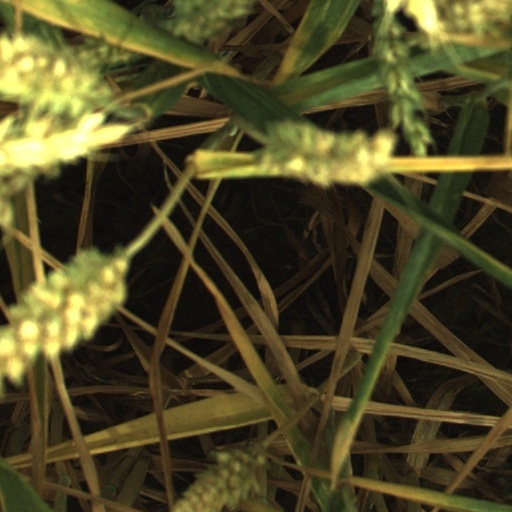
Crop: wheat